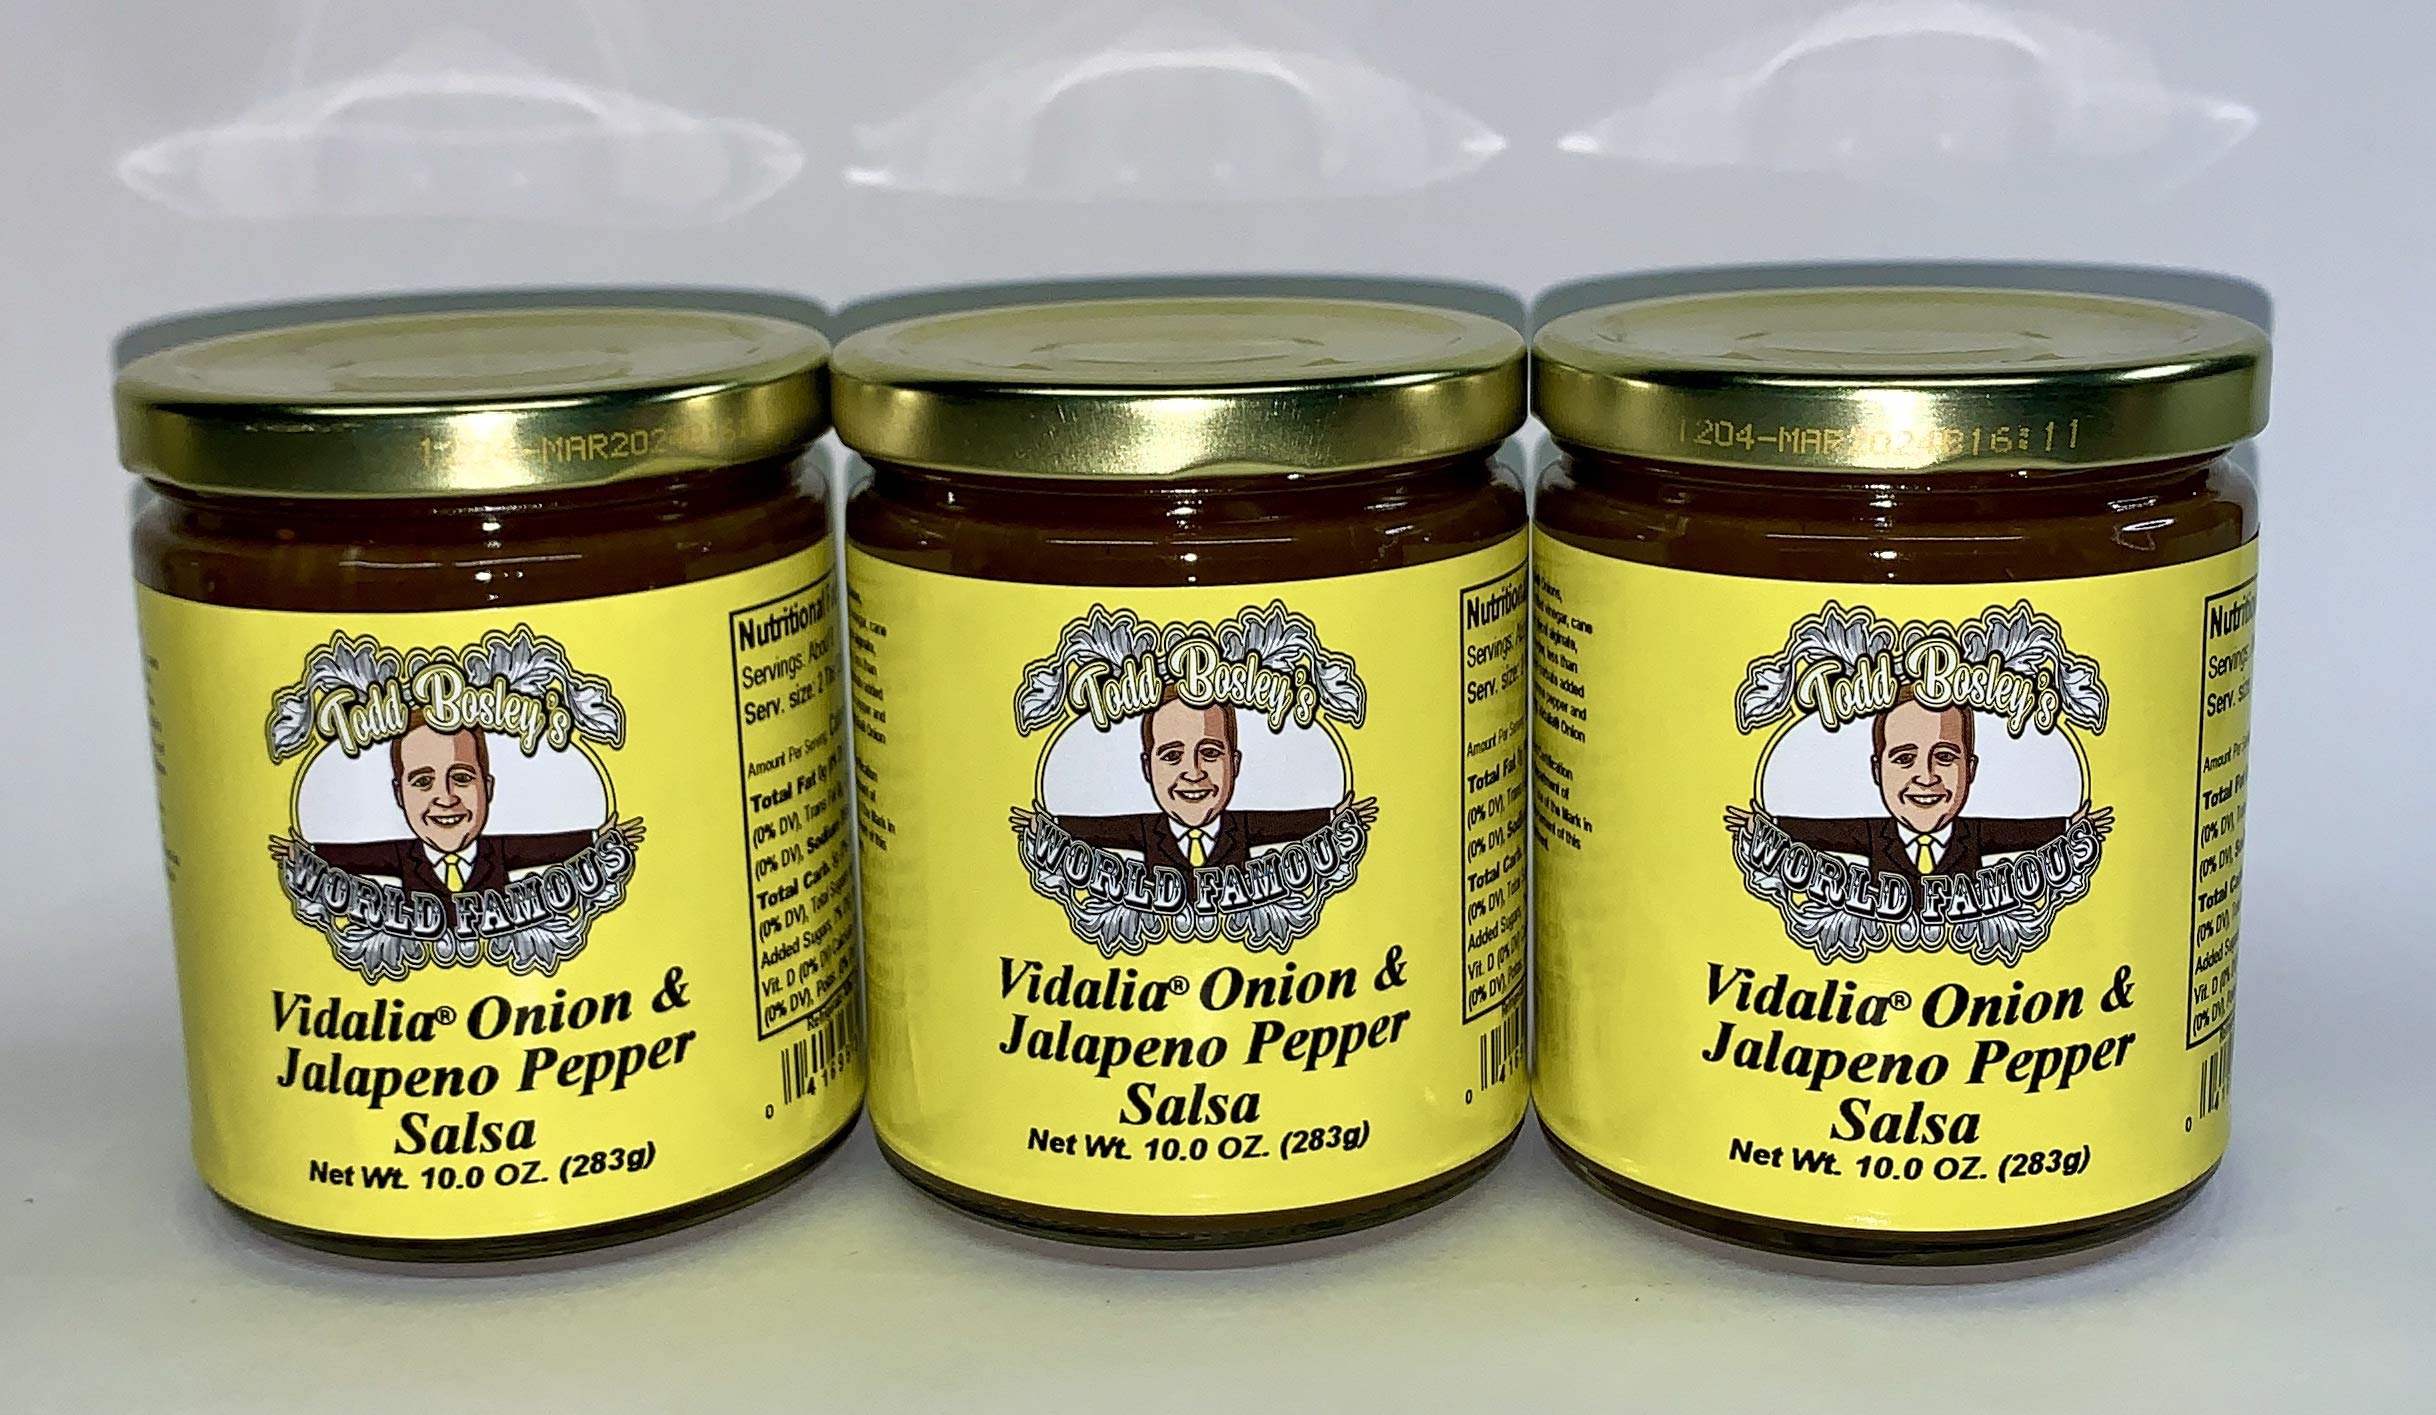
Item Name: Todd Bosley's World Famous Vidalia Onion & Jalapeno Pepper Salsa (3 Pack)
Value: 3.0
Unit: Count

Price: 34.99